Question: Please indicate a possible affordance area of the jump_skateboard that can be used for stepping on
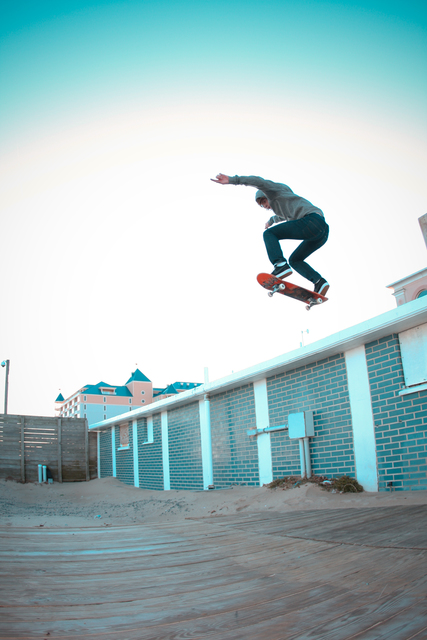
Answer: [246.188, 273.362, 332.275, 312.492]